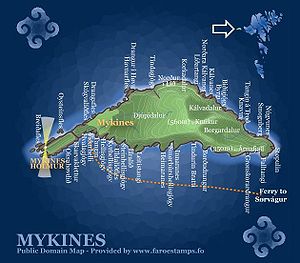
Mykines
Mykines
Mykines er den vestligste ø på Færøerne. På Mykines findes kun bygden Mykines. Indtil slutningen af 2004 udgjorde øen en selvstændig kommune, men er nu sammenlagt med Sørvágur kommune.